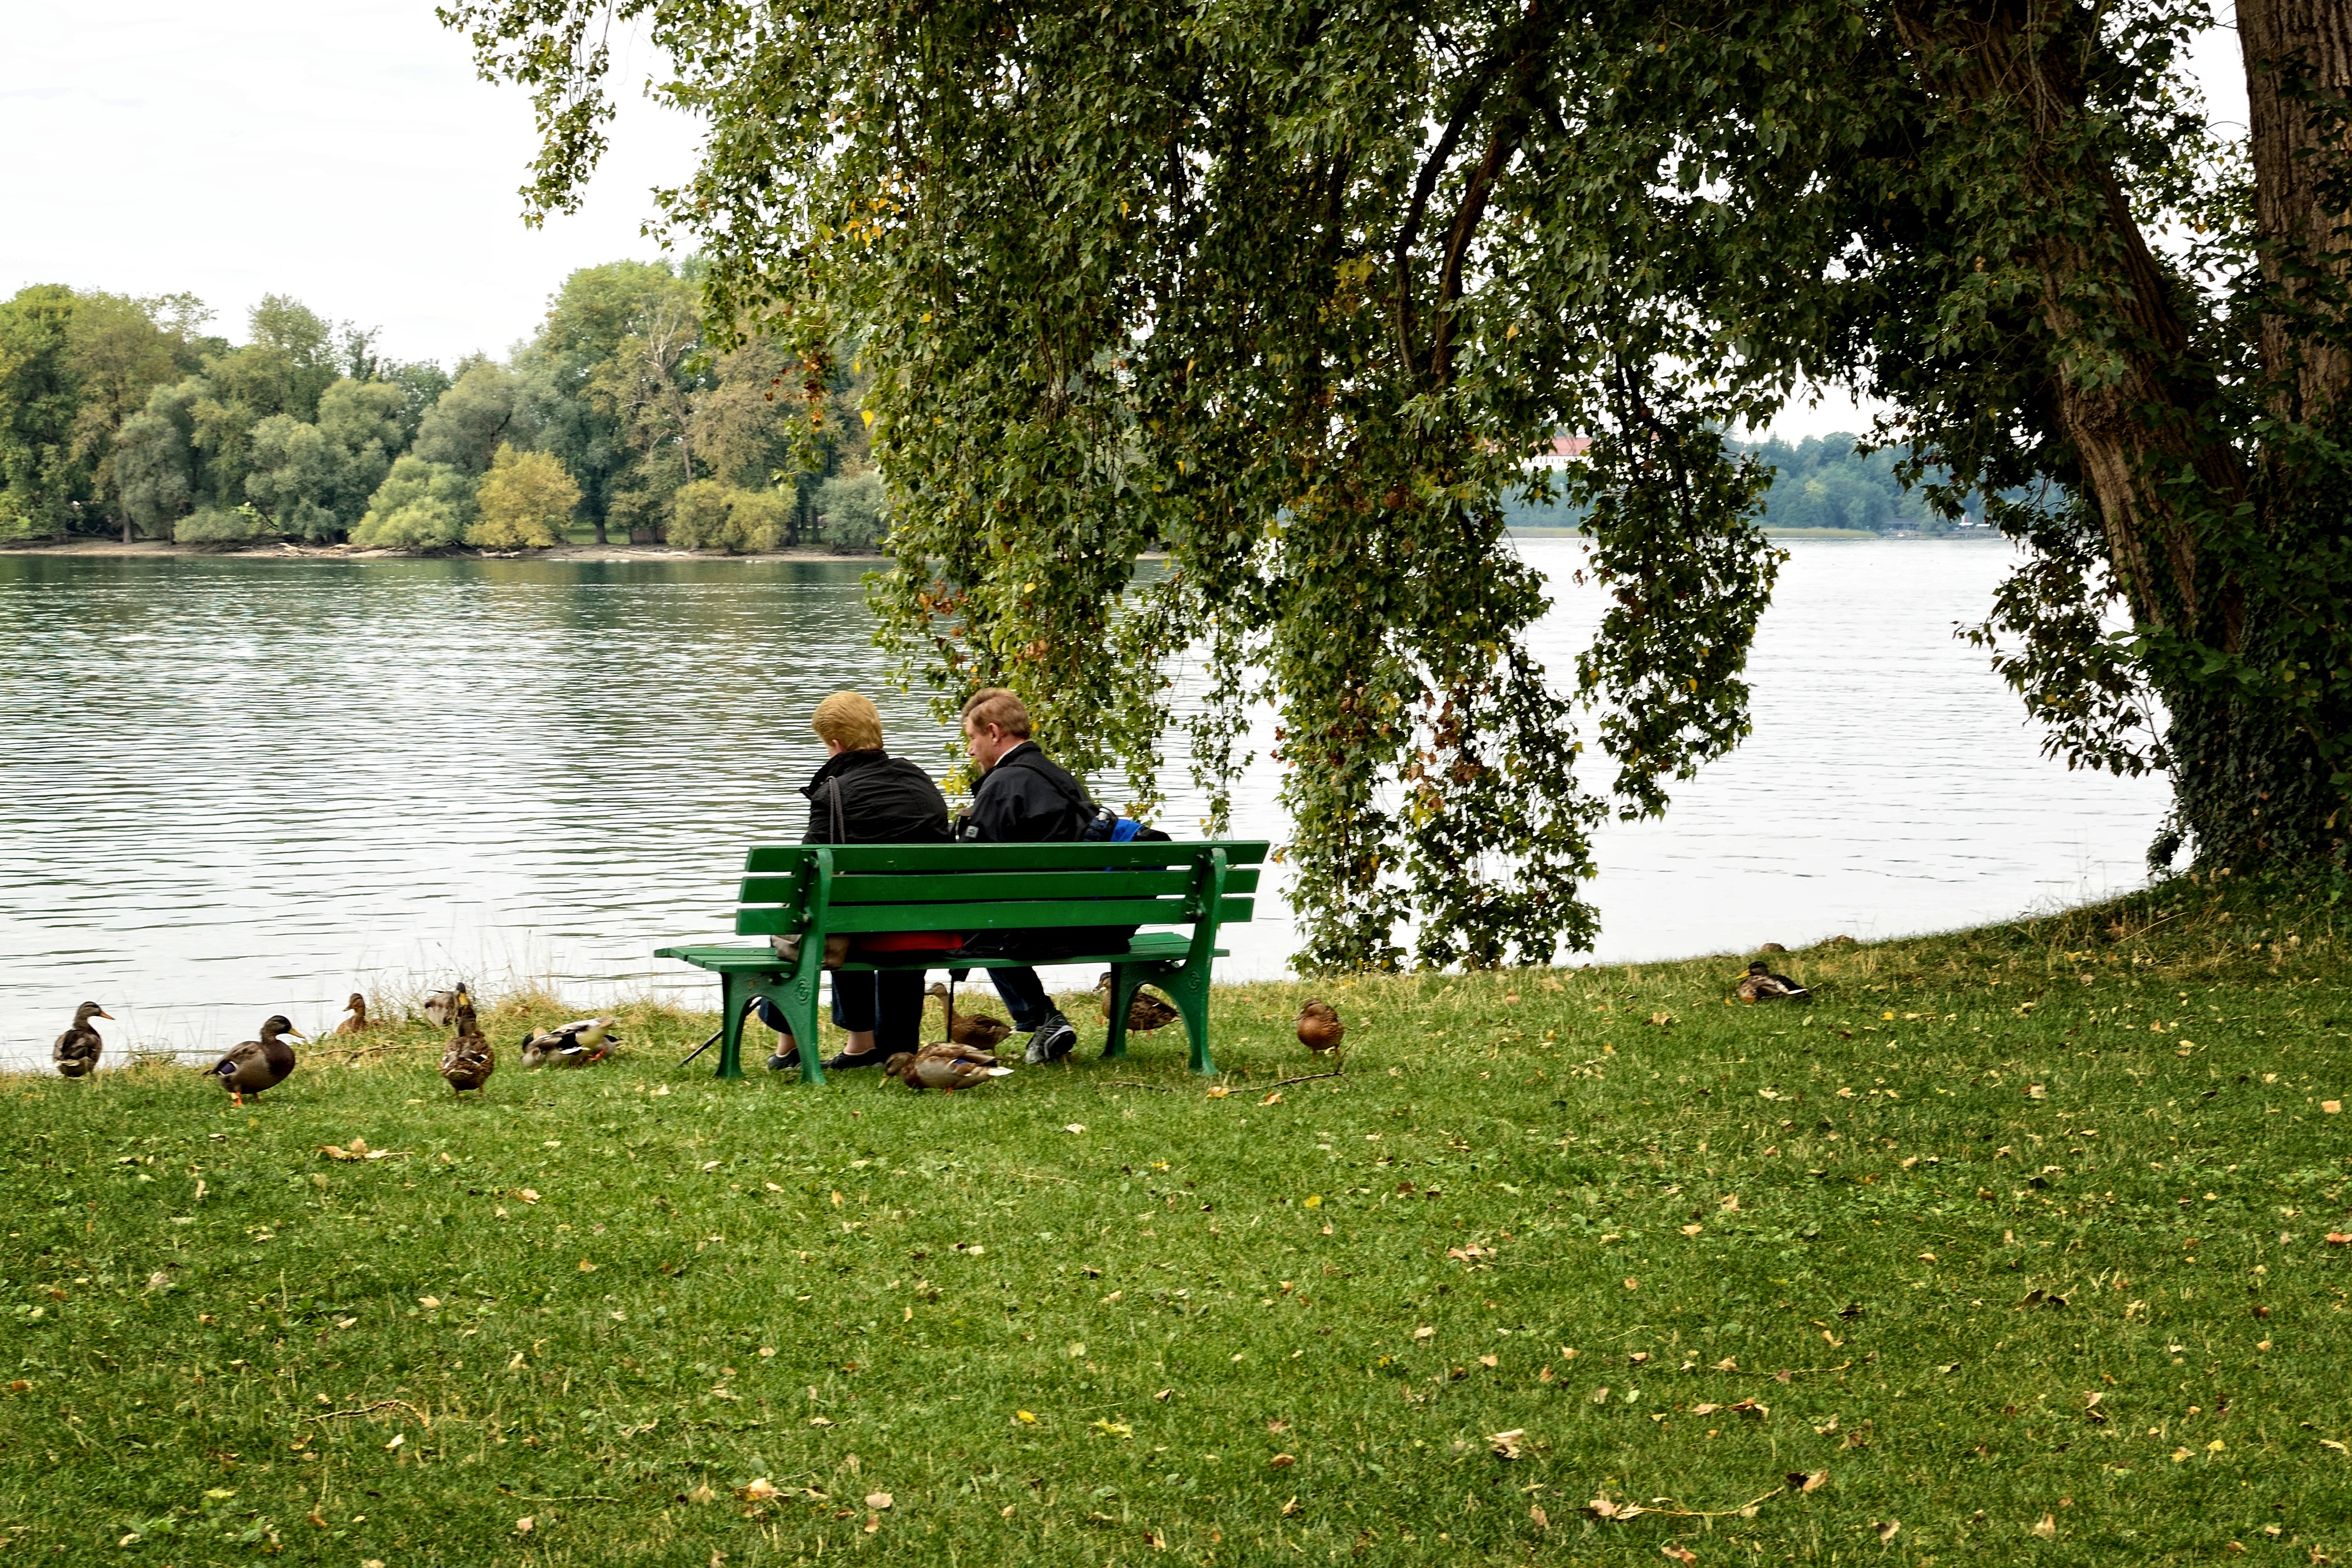
watch, man, nature, woman, bench, lake, pond, feed, together, sit, picnic, bank, animals, ducks, pair, togetherness, for two